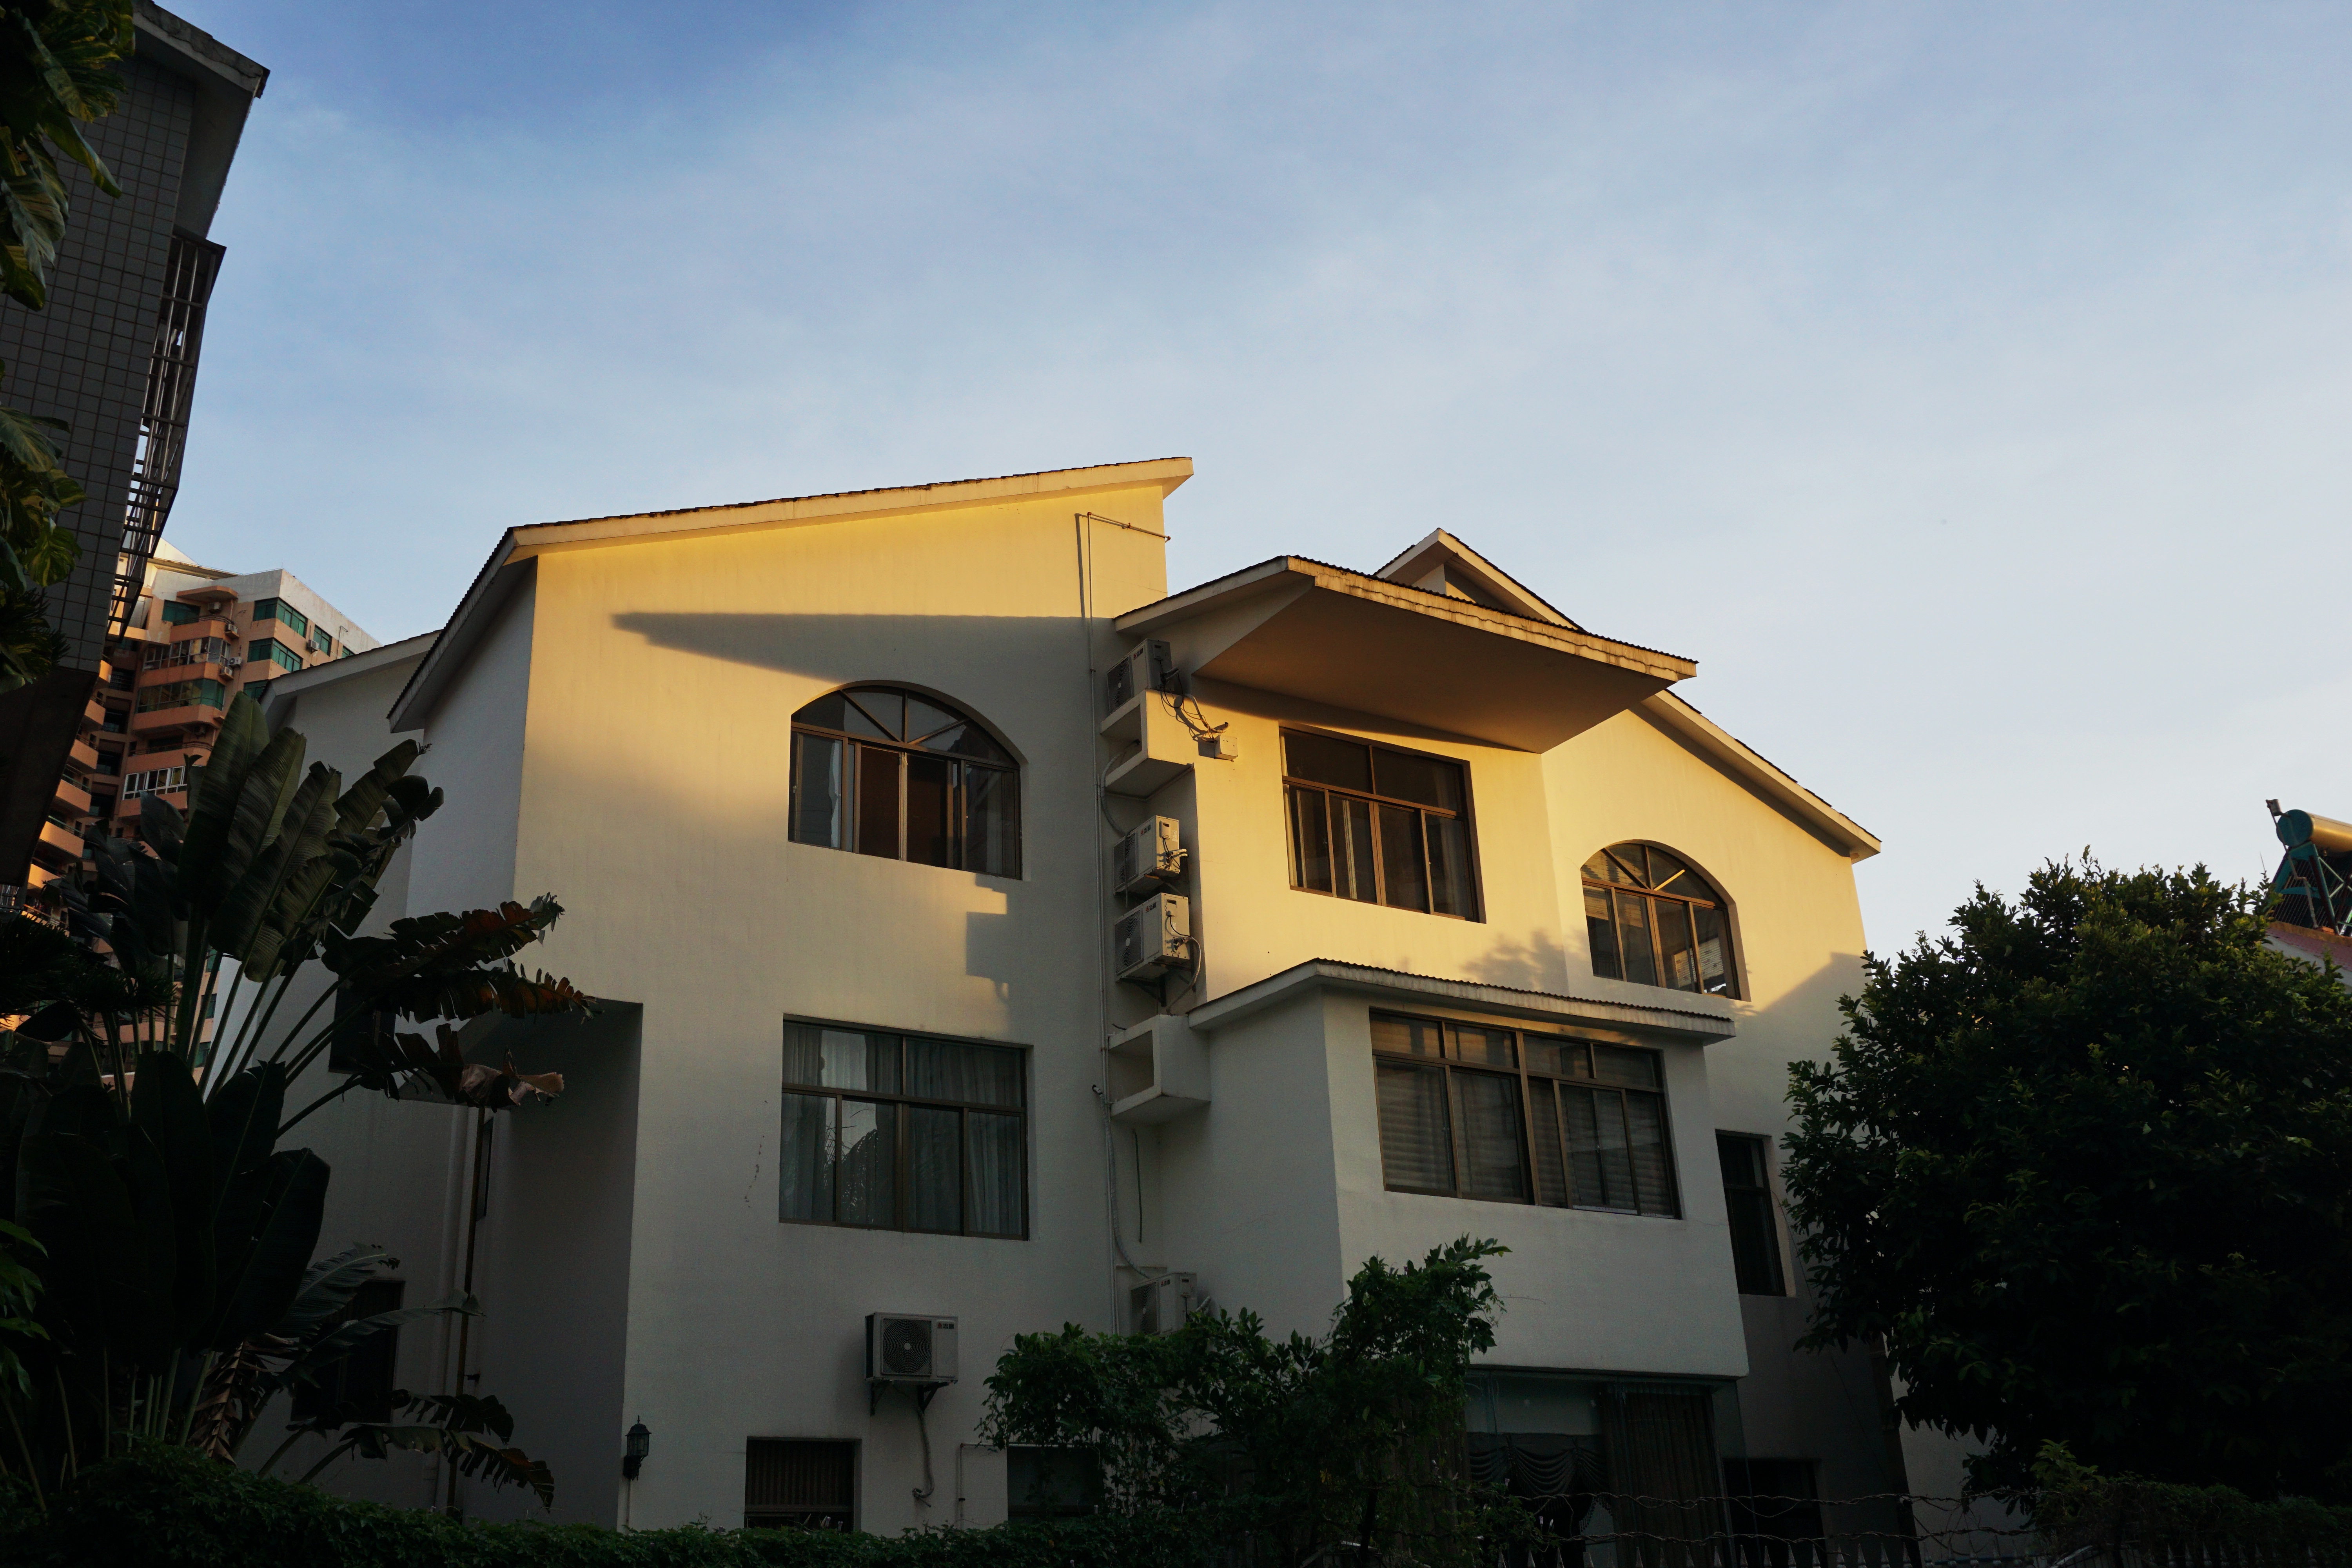
architecture, villa, mansion, house, roof, building, home, facade, property, apartment, estate, neighbourhood, residential area